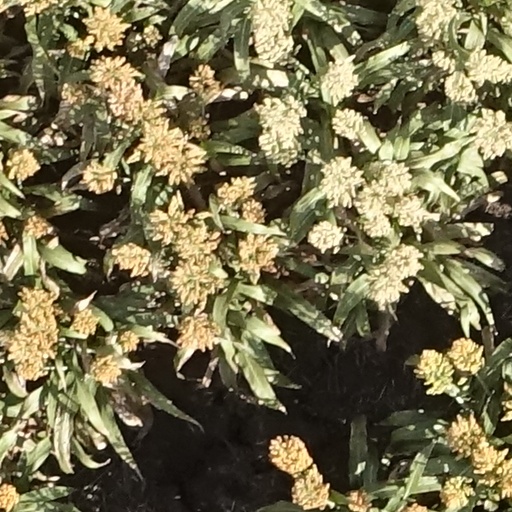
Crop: sorghum